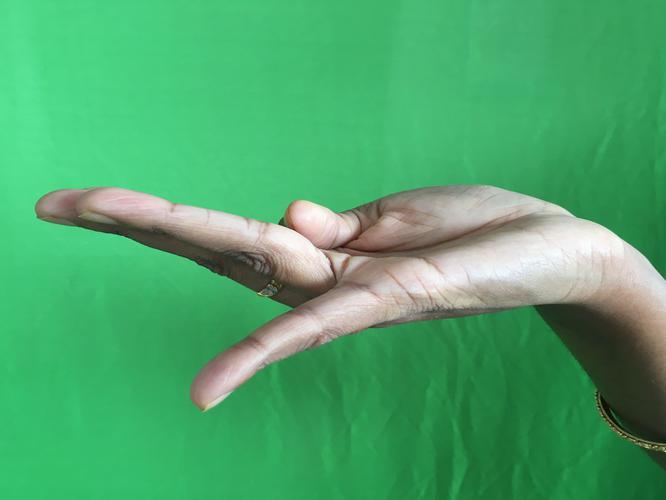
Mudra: Chaturam
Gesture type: single_hand